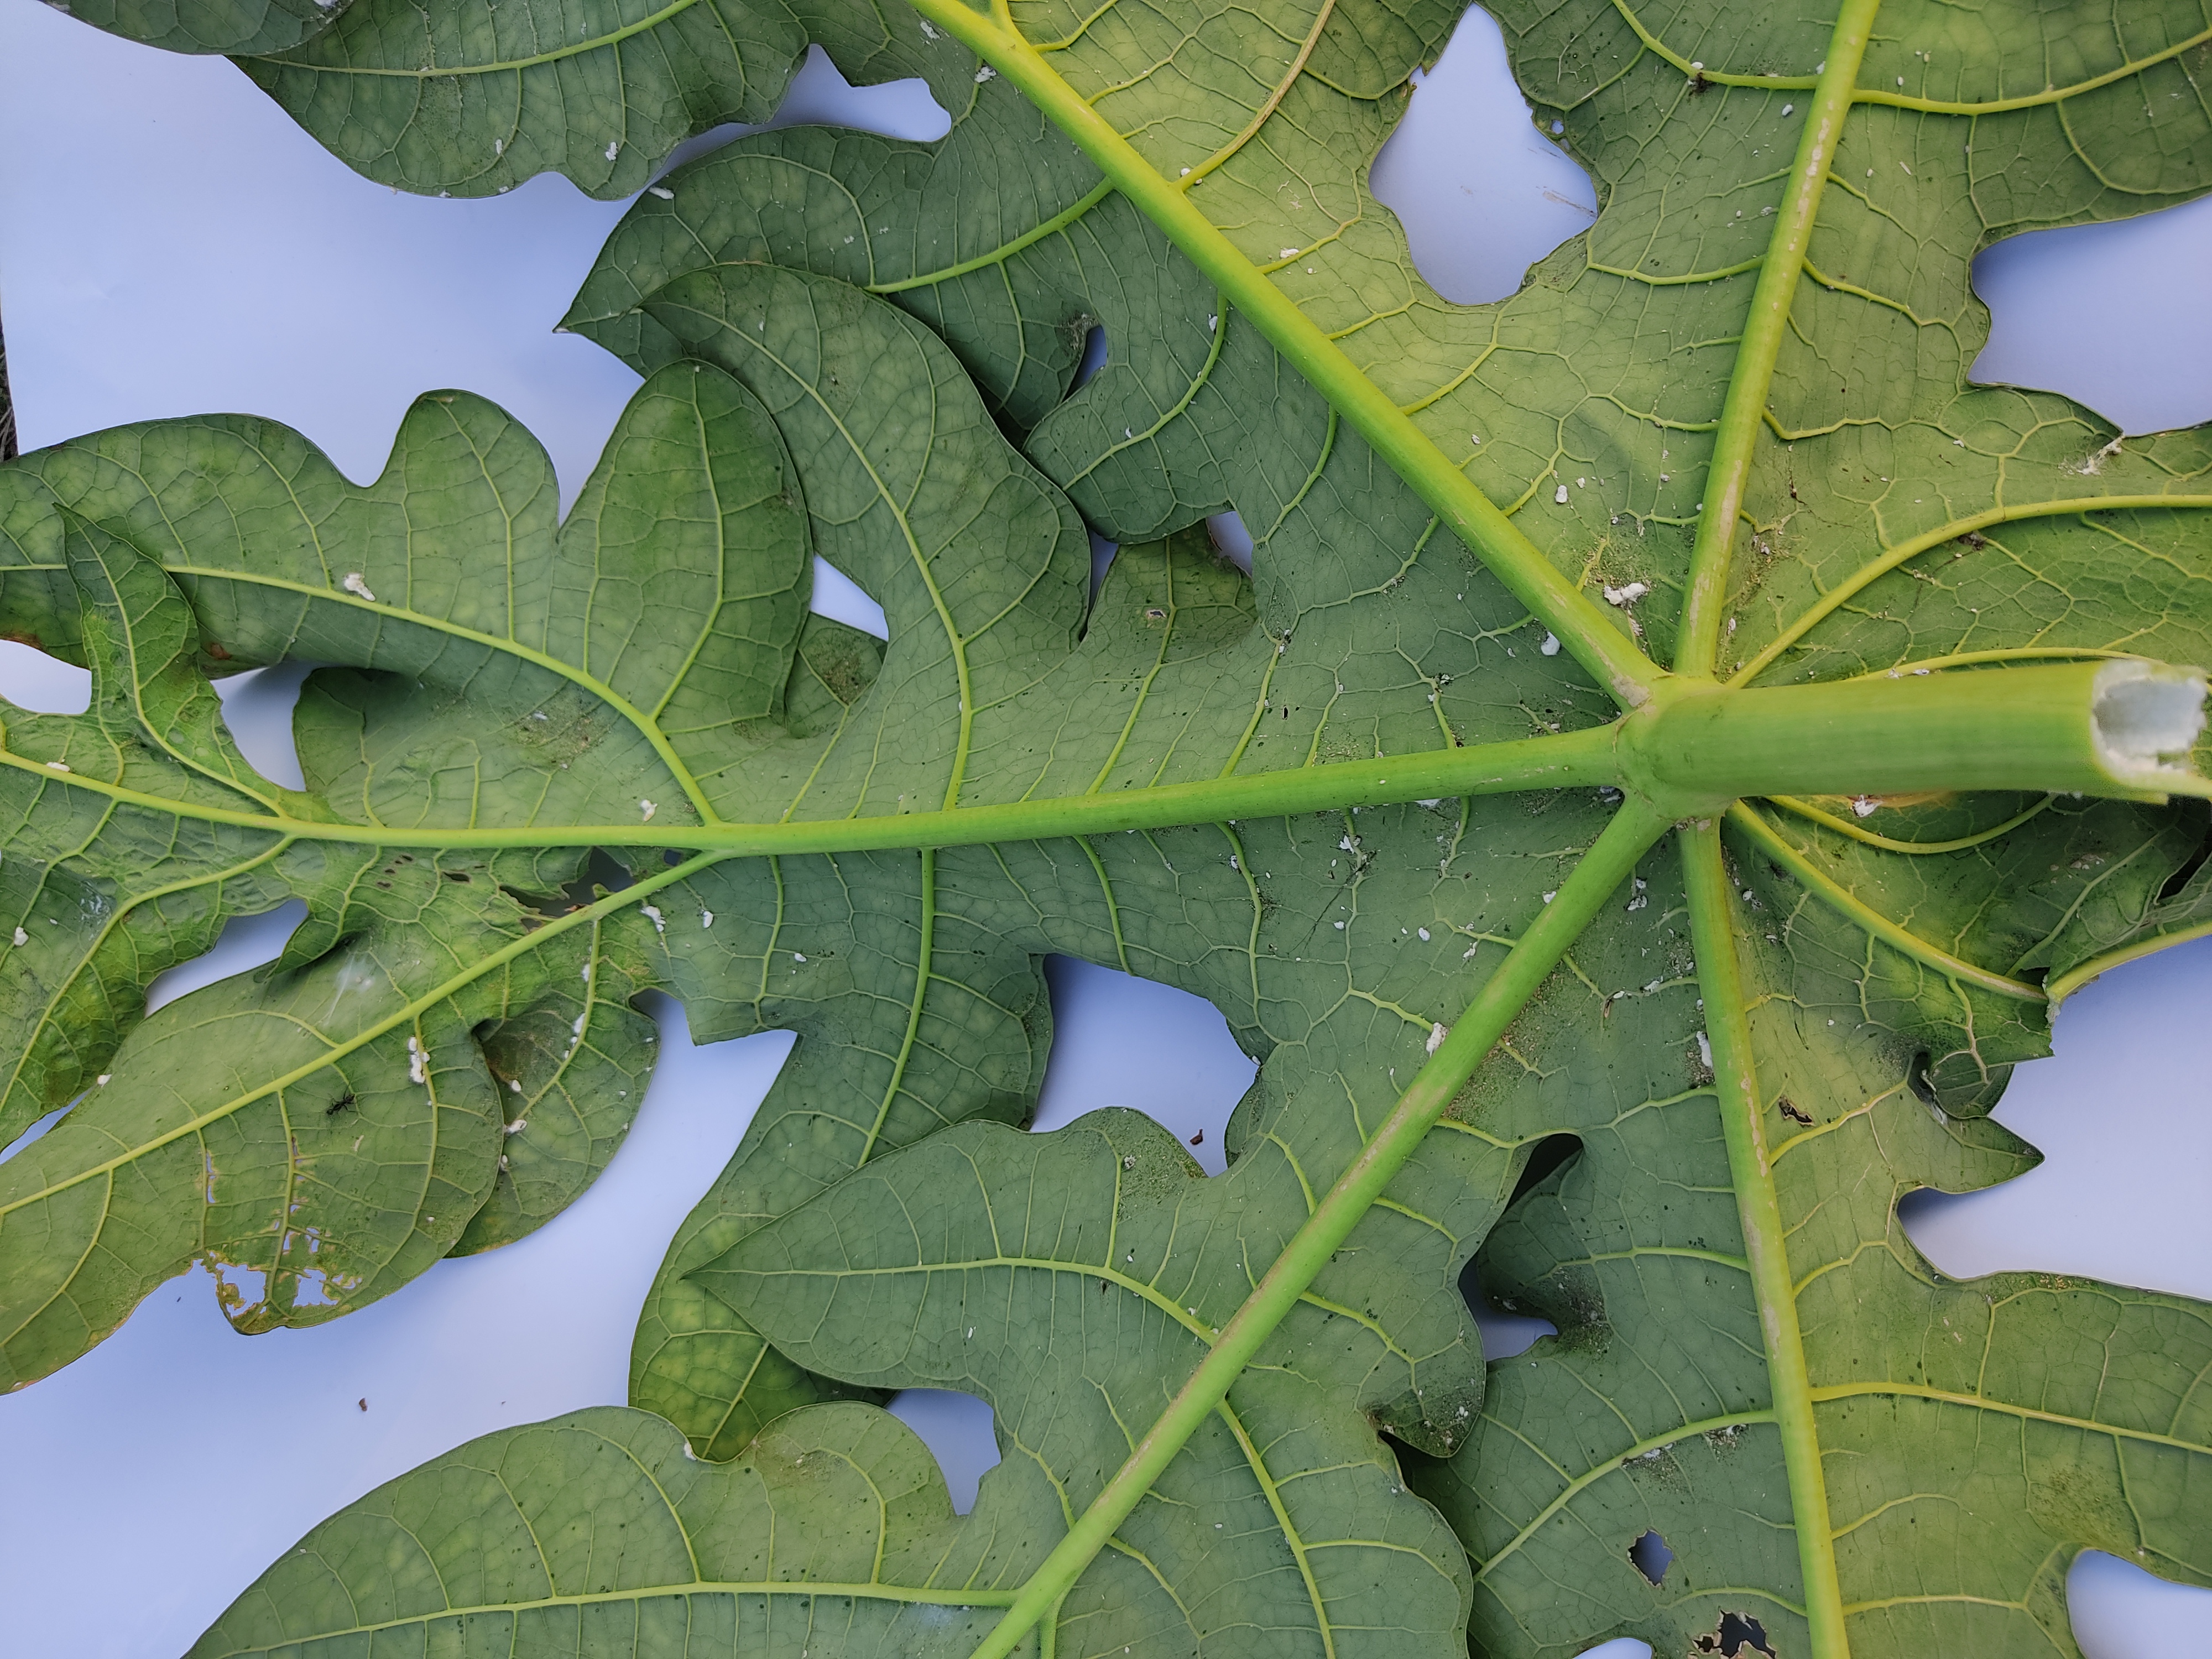
Label: Mealybug